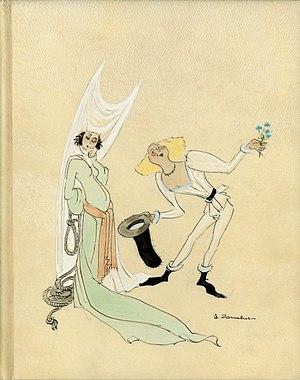
gouache originale
Jacques Touchet est un illustrateur français, né le 17 septembre 1887 à Paris et mort dans cette même ville le 23 novembre 1949.